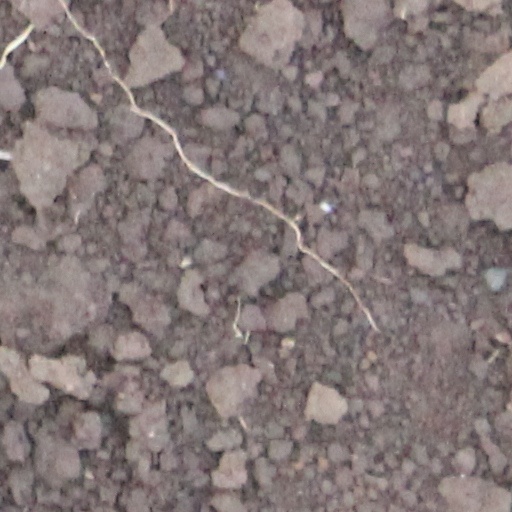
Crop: wheat